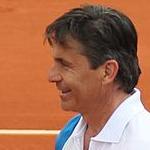
Age: 46